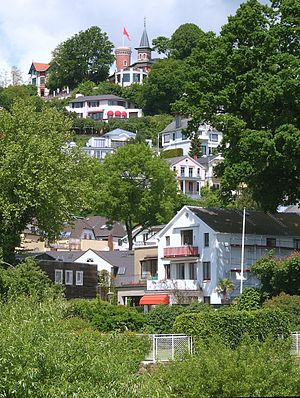
Hamburg-Blankenese
Blankenese
Blankenese er en bydel i Bezirk Altona i den tyske bystat Hamborg.